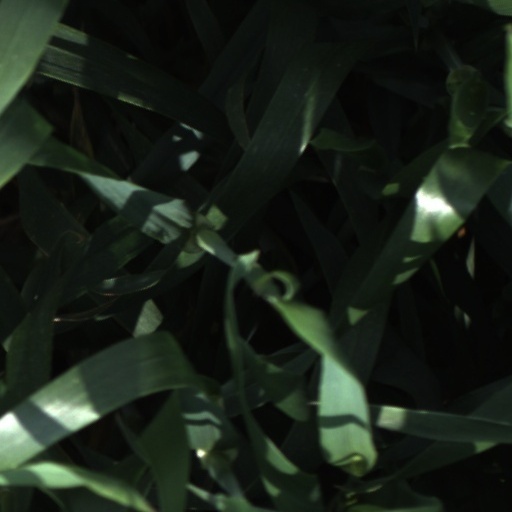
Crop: wheat